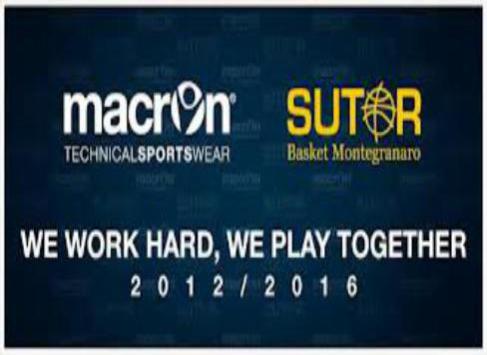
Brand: macron
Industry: Sports